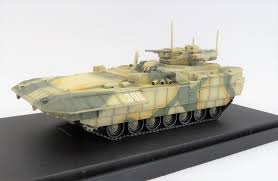
Label: BMP-T15